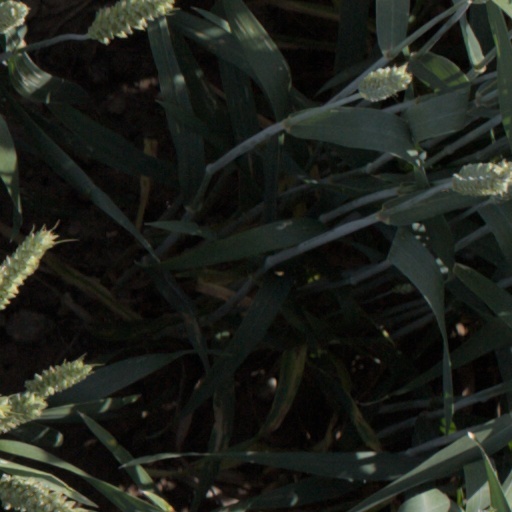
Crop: wheat